Nicky Newton-King

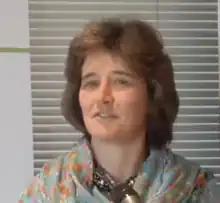
Nicky Newton-King at press conference in 2014

Nicky Newton-King (born 1966) is a corporate finance and securities regulation lawyer and was the first woman Chief Executive Officer in the 125-year history of the Johannesburg Stock exchange (JSE).